Song dynasty

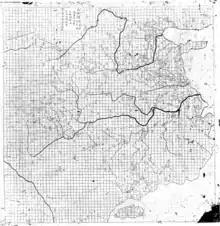
The "Yu Ji Tu", or "Map of the Tracks of Yu", carved into stone in 1137, located in the Stele Forest of Xi'an. This squared map features a graduated scale of 100 li for each rectangular grid. China's coastline and river systems are clearly defined and precisely pinpointed on the map. Yu refers to the Chinese deity described in the geographical chapter of the "Book of Documents", dated 5th–3rd centuries BCE.

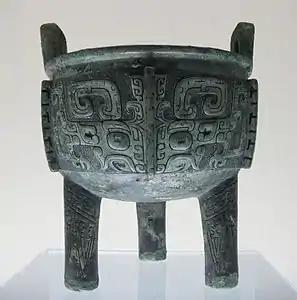
Scholars of the Song dynasty claim to have collected ancient relics dating back as far as the Shang dynasty, such as this bronze "ding" vessel.

There were many notable improvements to Chinese mathematics during the Song era. Mathematician Yang Hui's 1261 book provided the earliest Chinese illustration of Pascal's triangle, although it had earlier been described by Jia Xian in around 1100. Yang Hui also provided rules for constructing combinatorial arrangements in magic squares, provided theoretical proof for Euclid's forty-third proposition about parallelograms, and was the first to use negative coefficients of 'x' in quadratic equations. Yang's contemporary Qin Jiushao (–1261) was the first to introduce the zero symbol into Chinese mathematics; before this blank spaces were used instead of zeroes in the system of counting rods. He is also known for working with the Chinese remainder theorem, Heron's formula, and astronomical data used in determining the winter solstice. Qin's major work was the "Mathematical Treatise in Nine Sections" published in 1247.